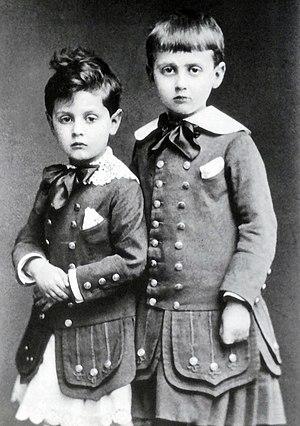
Robert et Marcel Proust (à droite) en 1877. Sur carton du photographe Modeste Chambay, photographe au Grand-Hôtel, Paris. Fond Roger-Violet.
Robert Émile Sigismond Léon Proust, né le 24 mai 1873 à Paris, ville où il est mort le 29 mai 1935, est un chirurgien français. Fils de Jeanne Weil et du Pʳ Adrien Proust, il est le frère cadet de Marcel Proust.
Illiers-Combray est une commune française située dans le département d'Eure-et-Loir en région Centre-Val de Loire.
La Maison de Tante Léonie, ou Musée Marcel Proust, est une maison abritant le musée Marcel Proust d'Illiers-Combray en Eure-et-Loir, où l'écrivain passe ses vacances d'enfance entre 1877 et 1880. Source d'inspiration majeure de son œuvre À la recherche du temps perdu, la maison, propriété de la Société des Amis de Marcel Proust, est classée aux monuments historiques depuis 1961 et labellisée Maisons des Illustres. Le Musée Marcel Proust a en outre reçu l'appellation Musée de France.